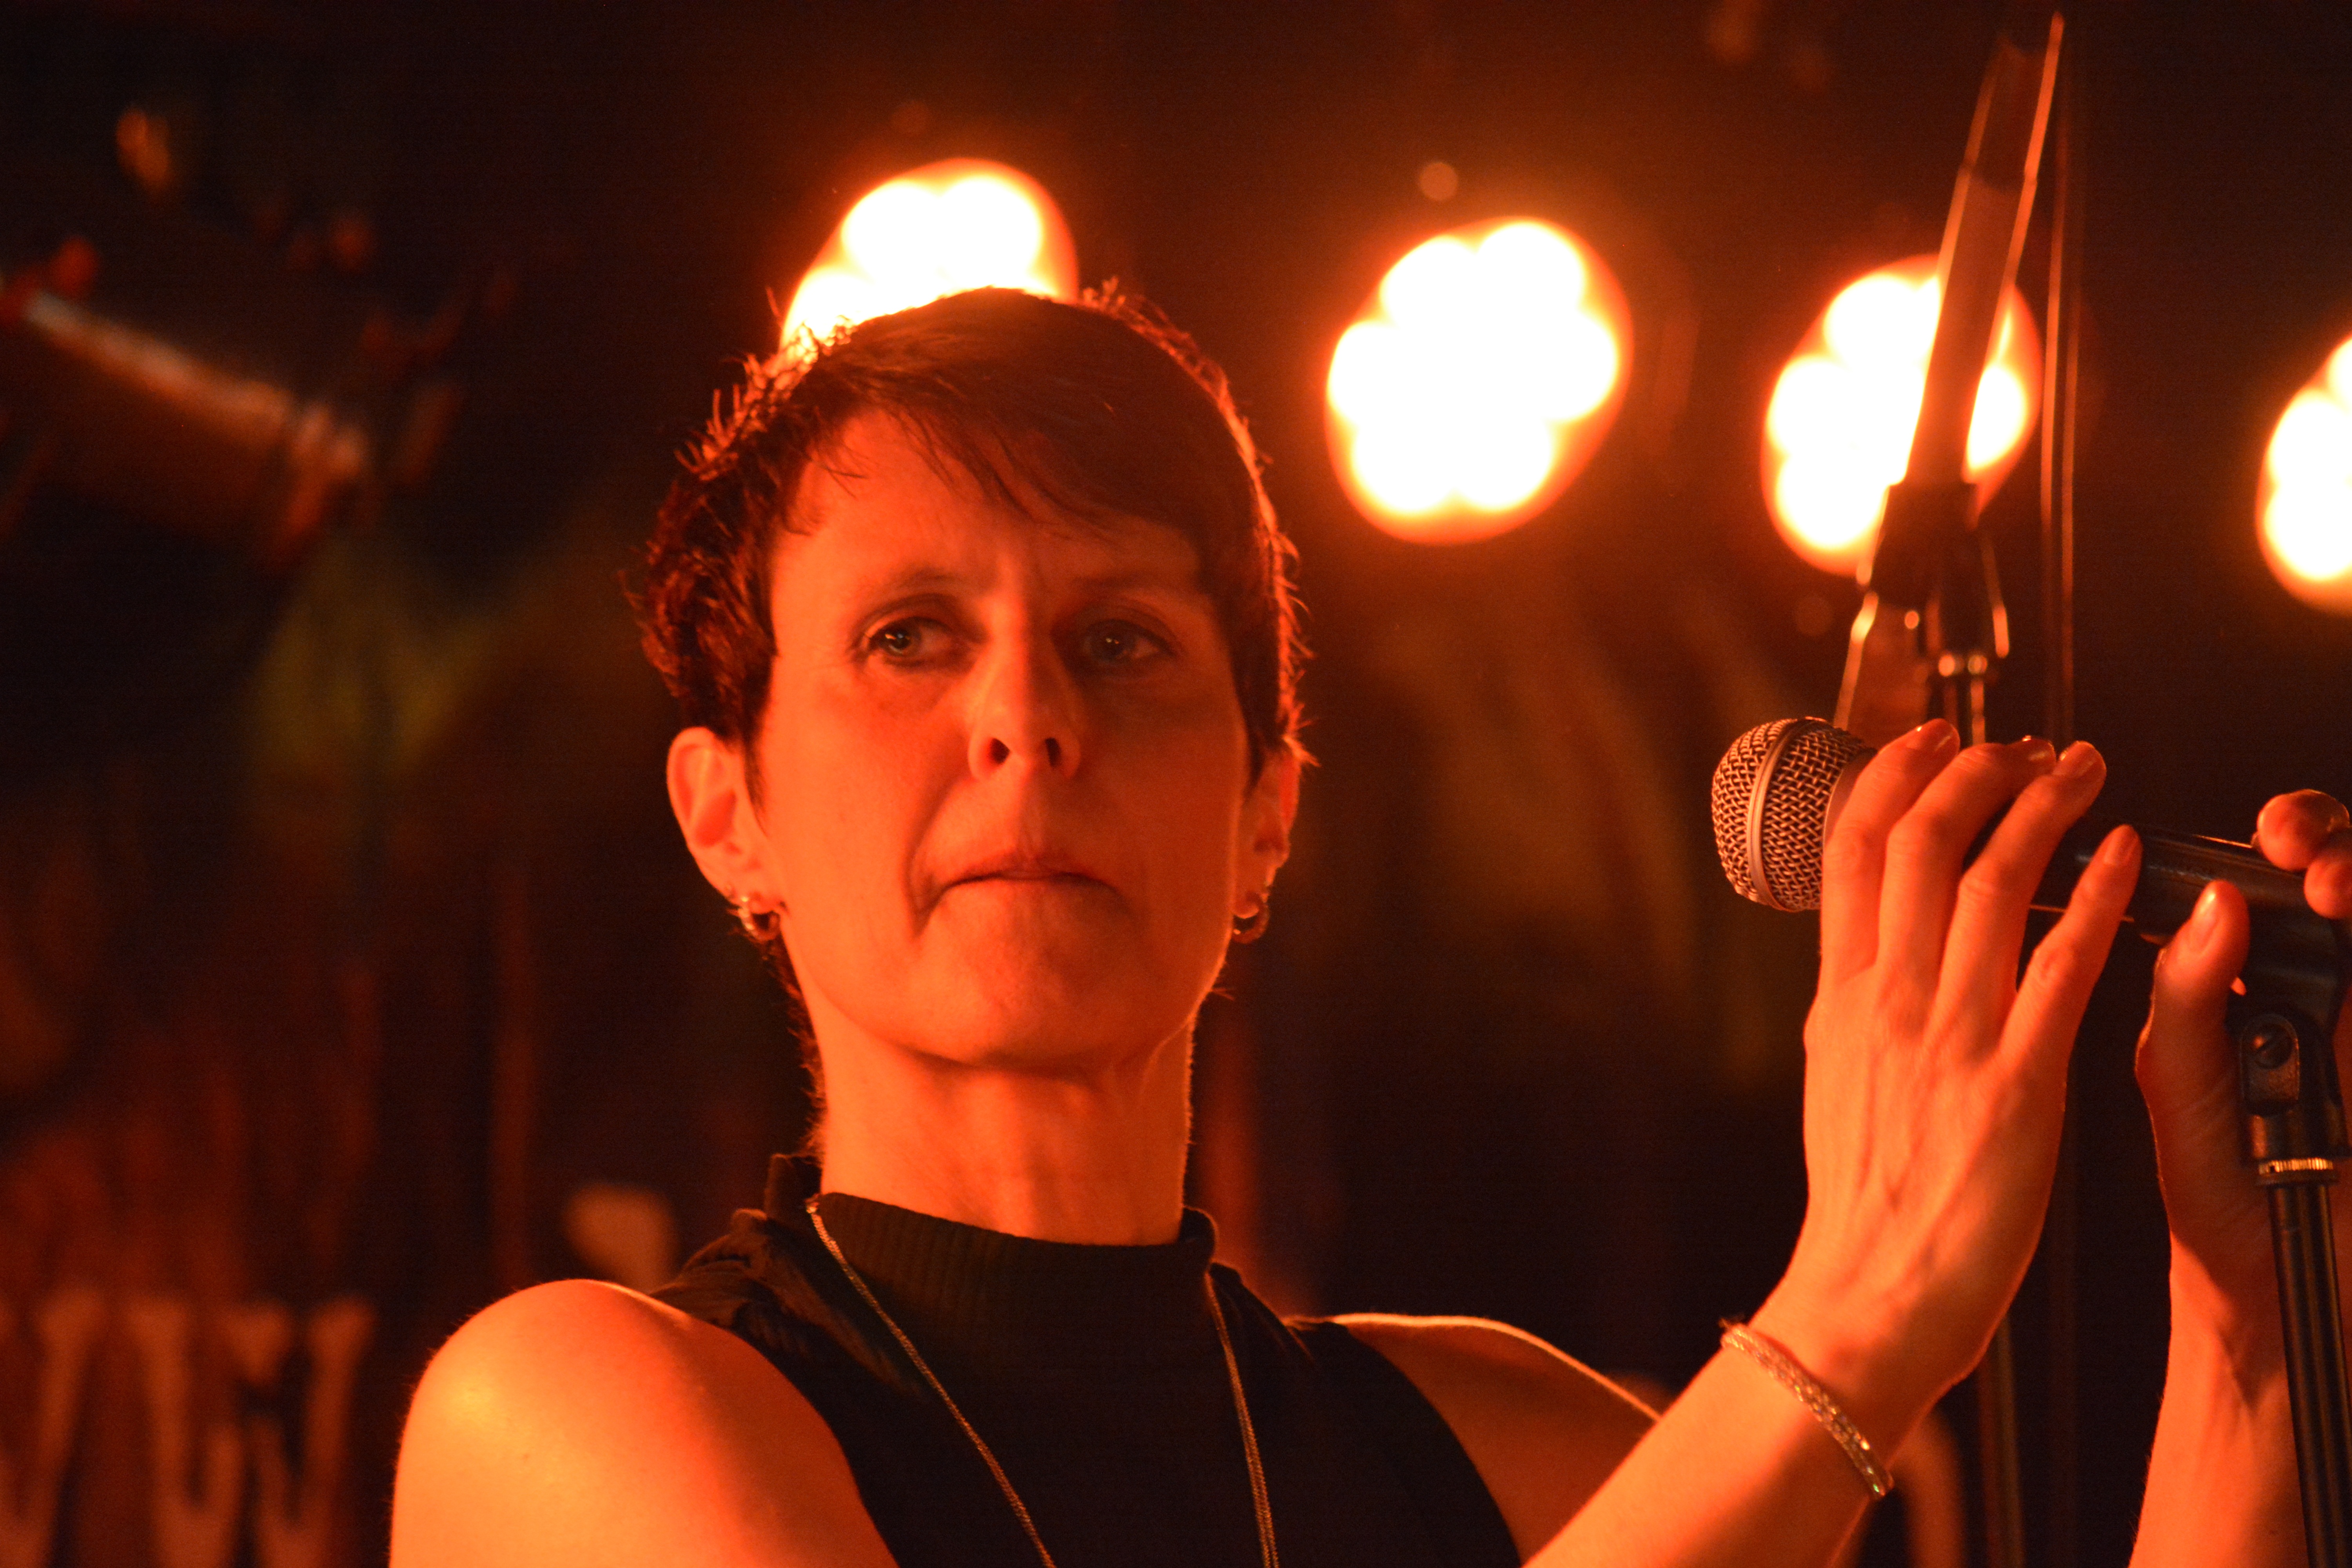
music, concert, singer, performance art, stage, background, logo, performance, singing, entertainment, hamburg, performing arts